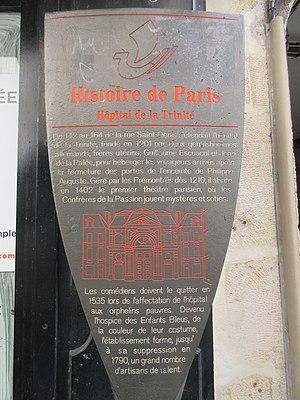
Panneau Histoire de Paris «
Les panneaux « Histoire de Paris » sont des panneaux d'information installés dans les rues de Paris devant certains des monuments parisiens.
La rue Saint-Denis, située dans les 1ᵉʳ et 2ᵉ arrondissements de Paris, est l'une des plus anciennes rues de la ville : son axe est tracé dès le Iᵉʳ siècle par les Romains. Il s'agit de la voie triomphale des entrées royales dans la capitale.